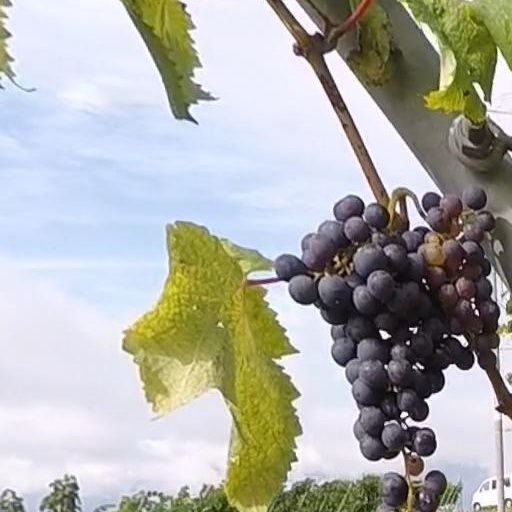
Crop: grape